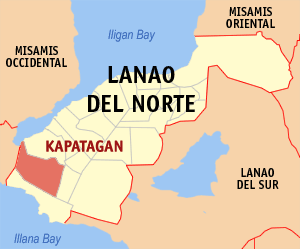
Kapatagan est une localité de la province de Lanao du Nord, aux Philippines. En 2015, elle compte 62 853 habitants.